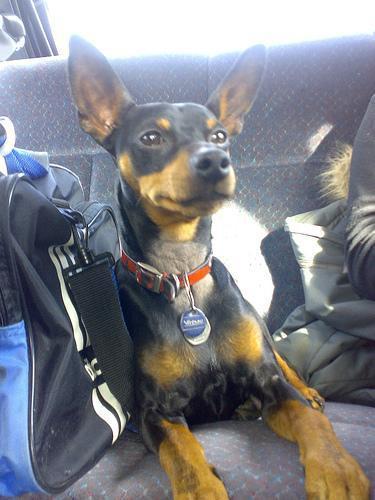
miniature_pinscher